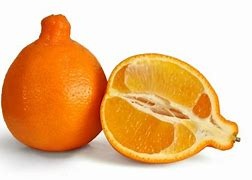
Label: mandarine